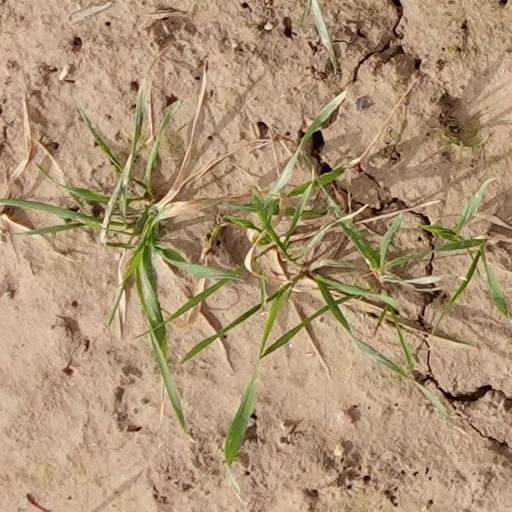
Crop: wheat